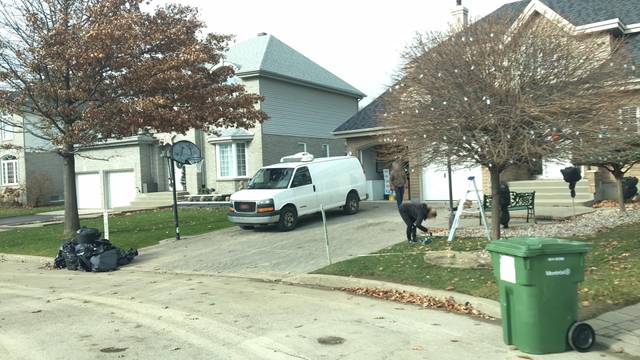
Region: Canada
Coordinates: 45.453, -73.891